Faithless (1932 film)

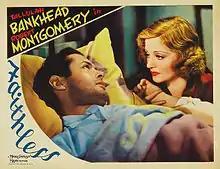
Color-enhanced lobby card depicting scene in which Carol comforts Bill after he is injured.

With Bill severely injured in the wreck, Carol is forced into prostitution to pay his medical bills and their living expenses as she nurses him back to health. She accidentally solicits Tony on the street as he arrives in town. A policeman arrests her but takes pity and helps her secure a job as a waitress by bullying the owner of a small diner.